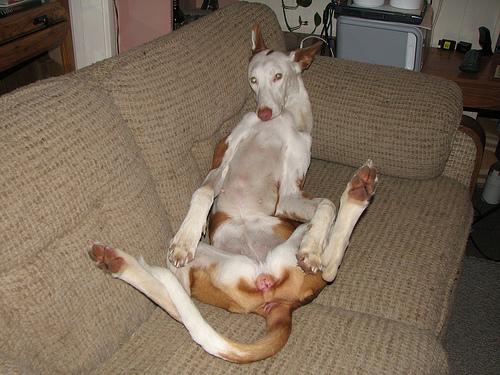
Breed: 210-n000006-Ibizan_hound